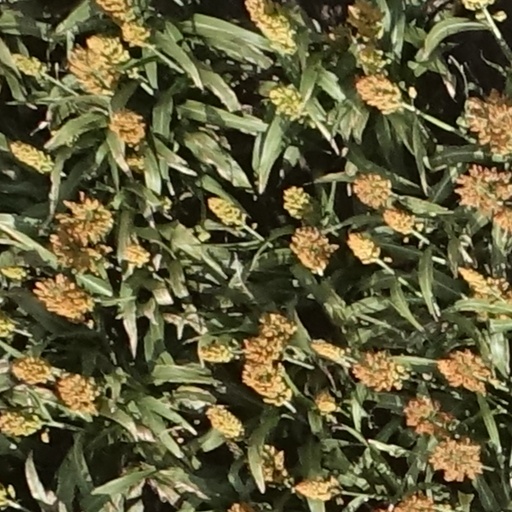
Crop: sorghum